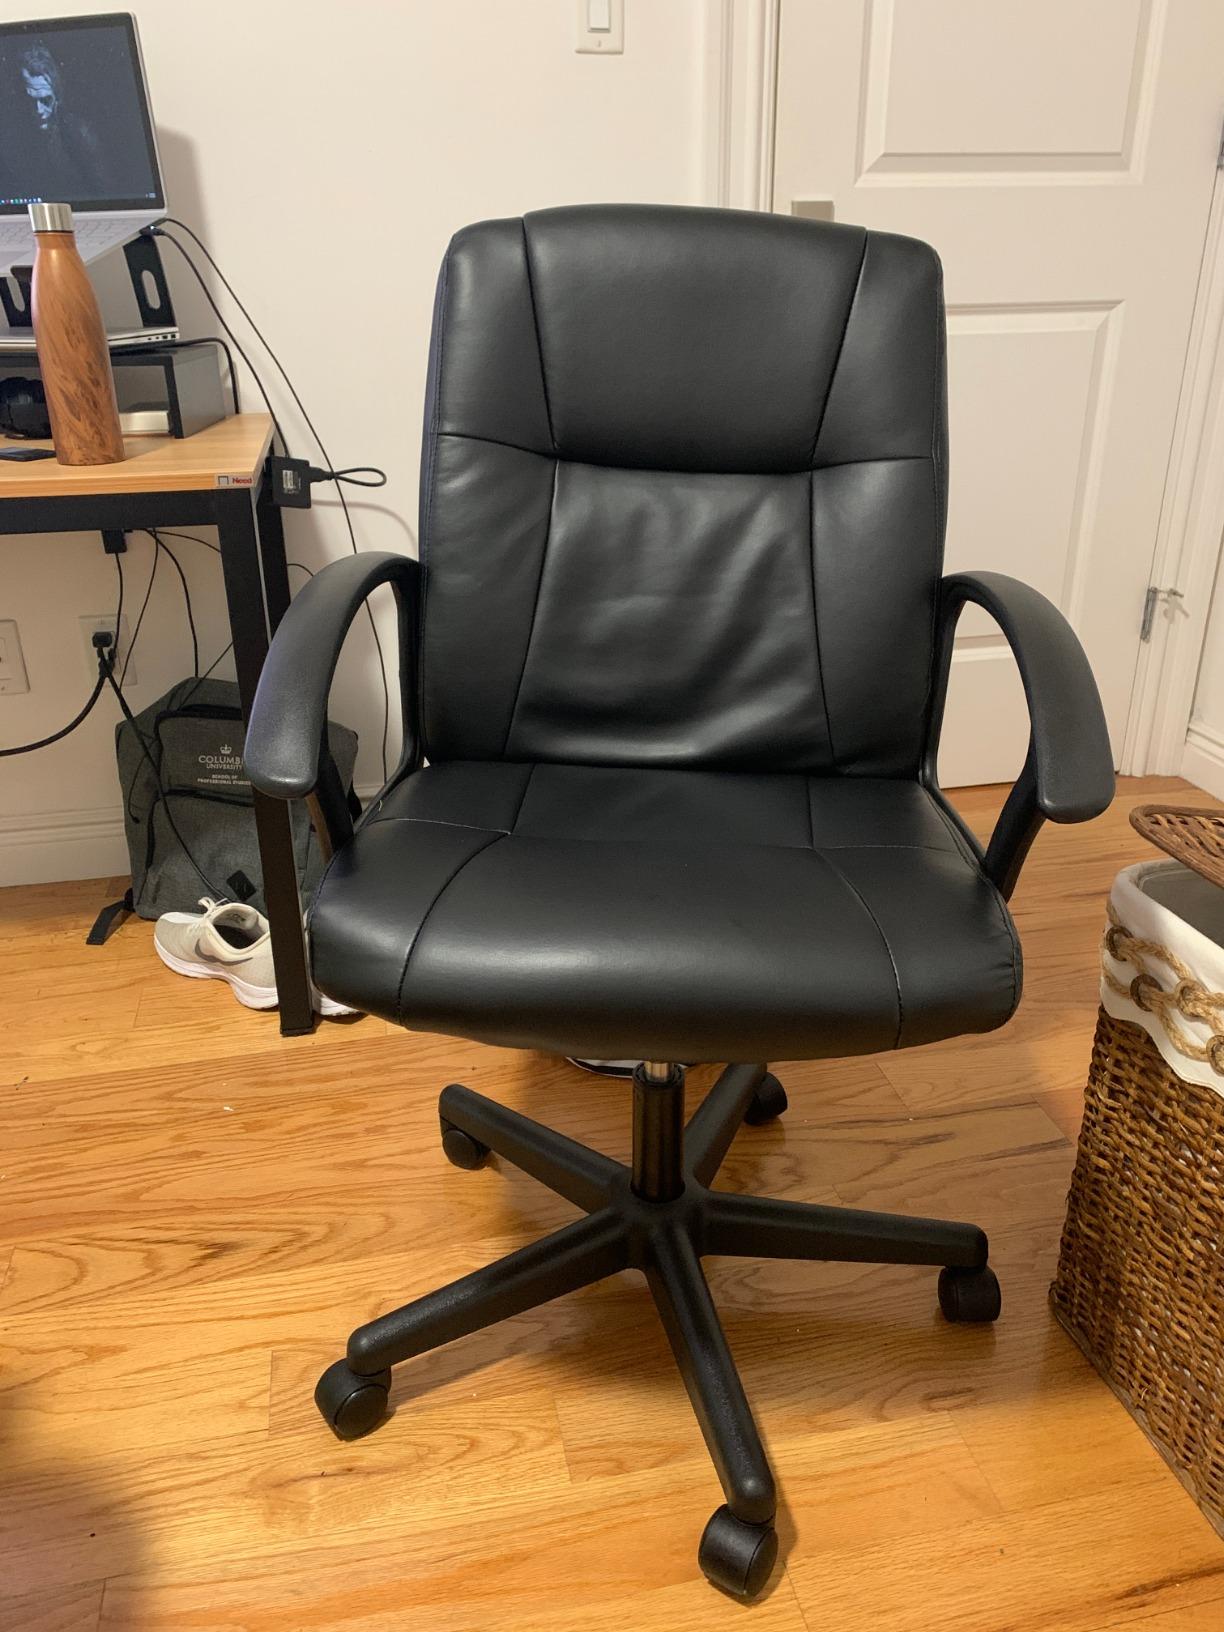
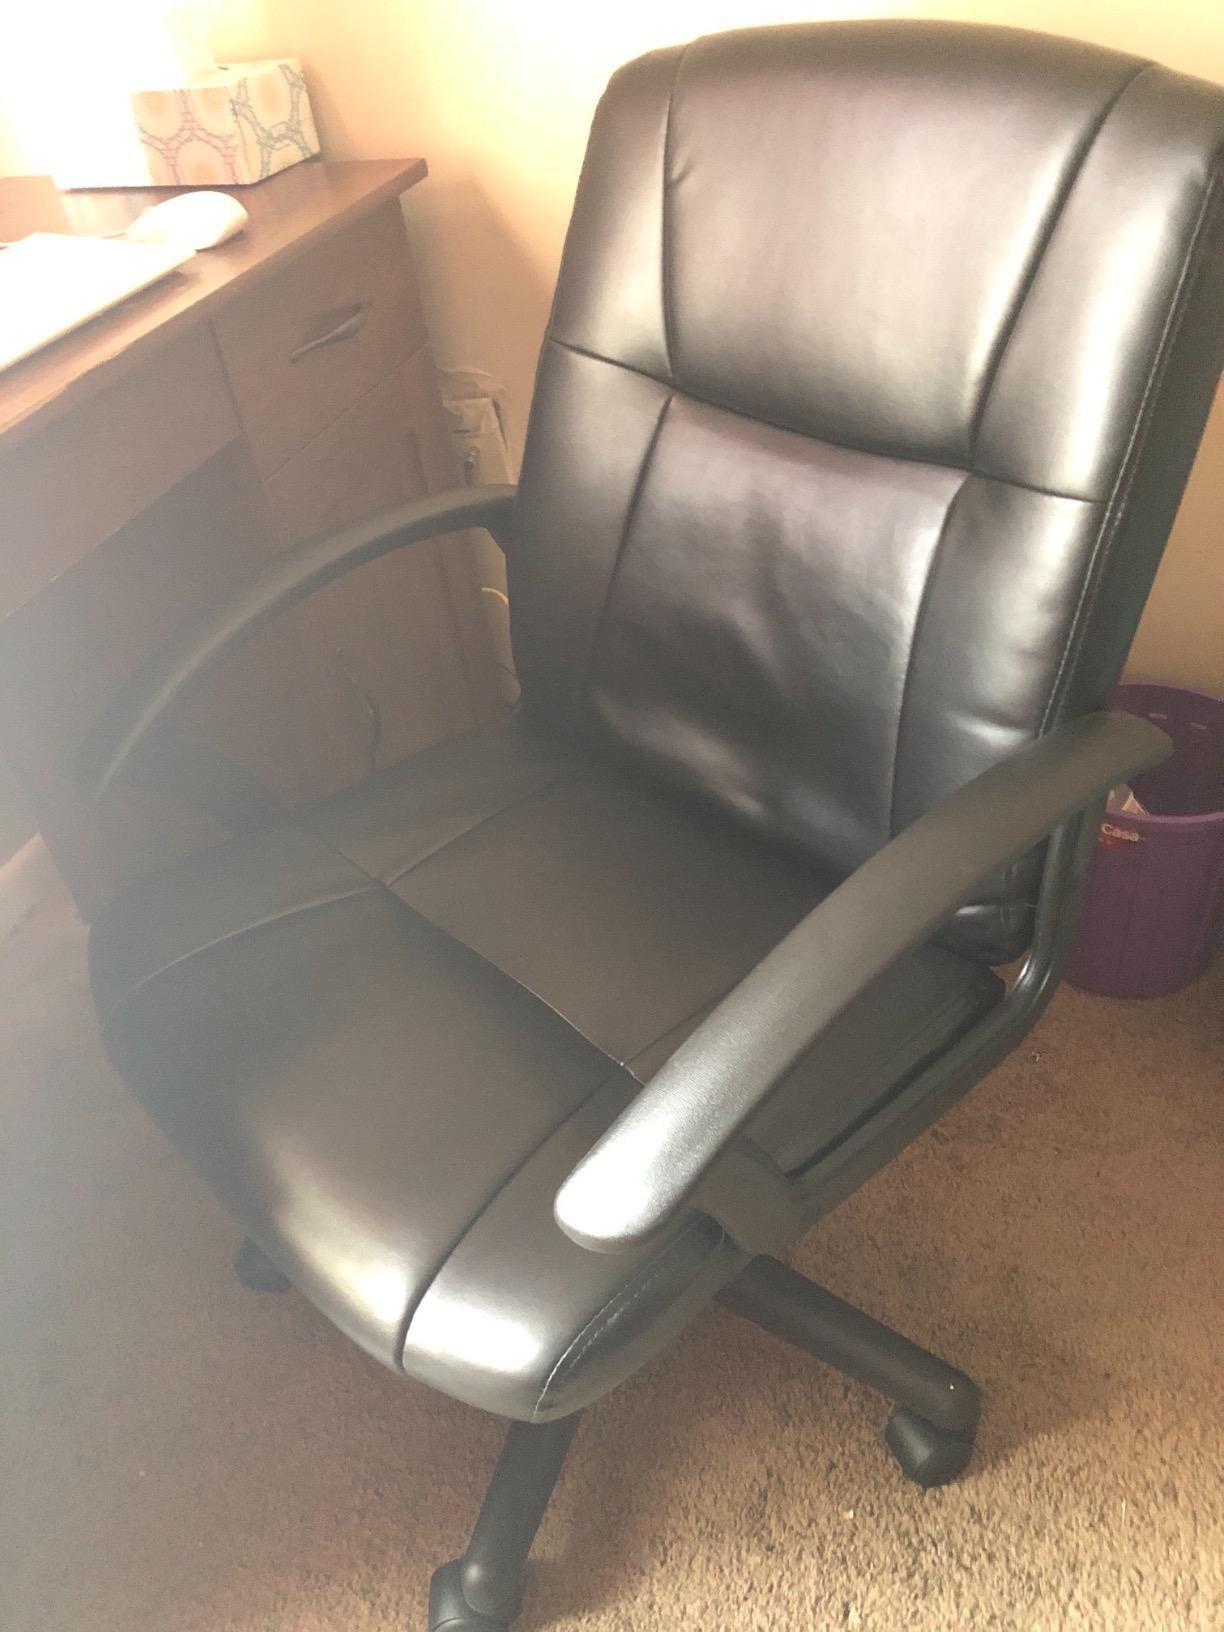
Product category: items_chair
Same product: yes